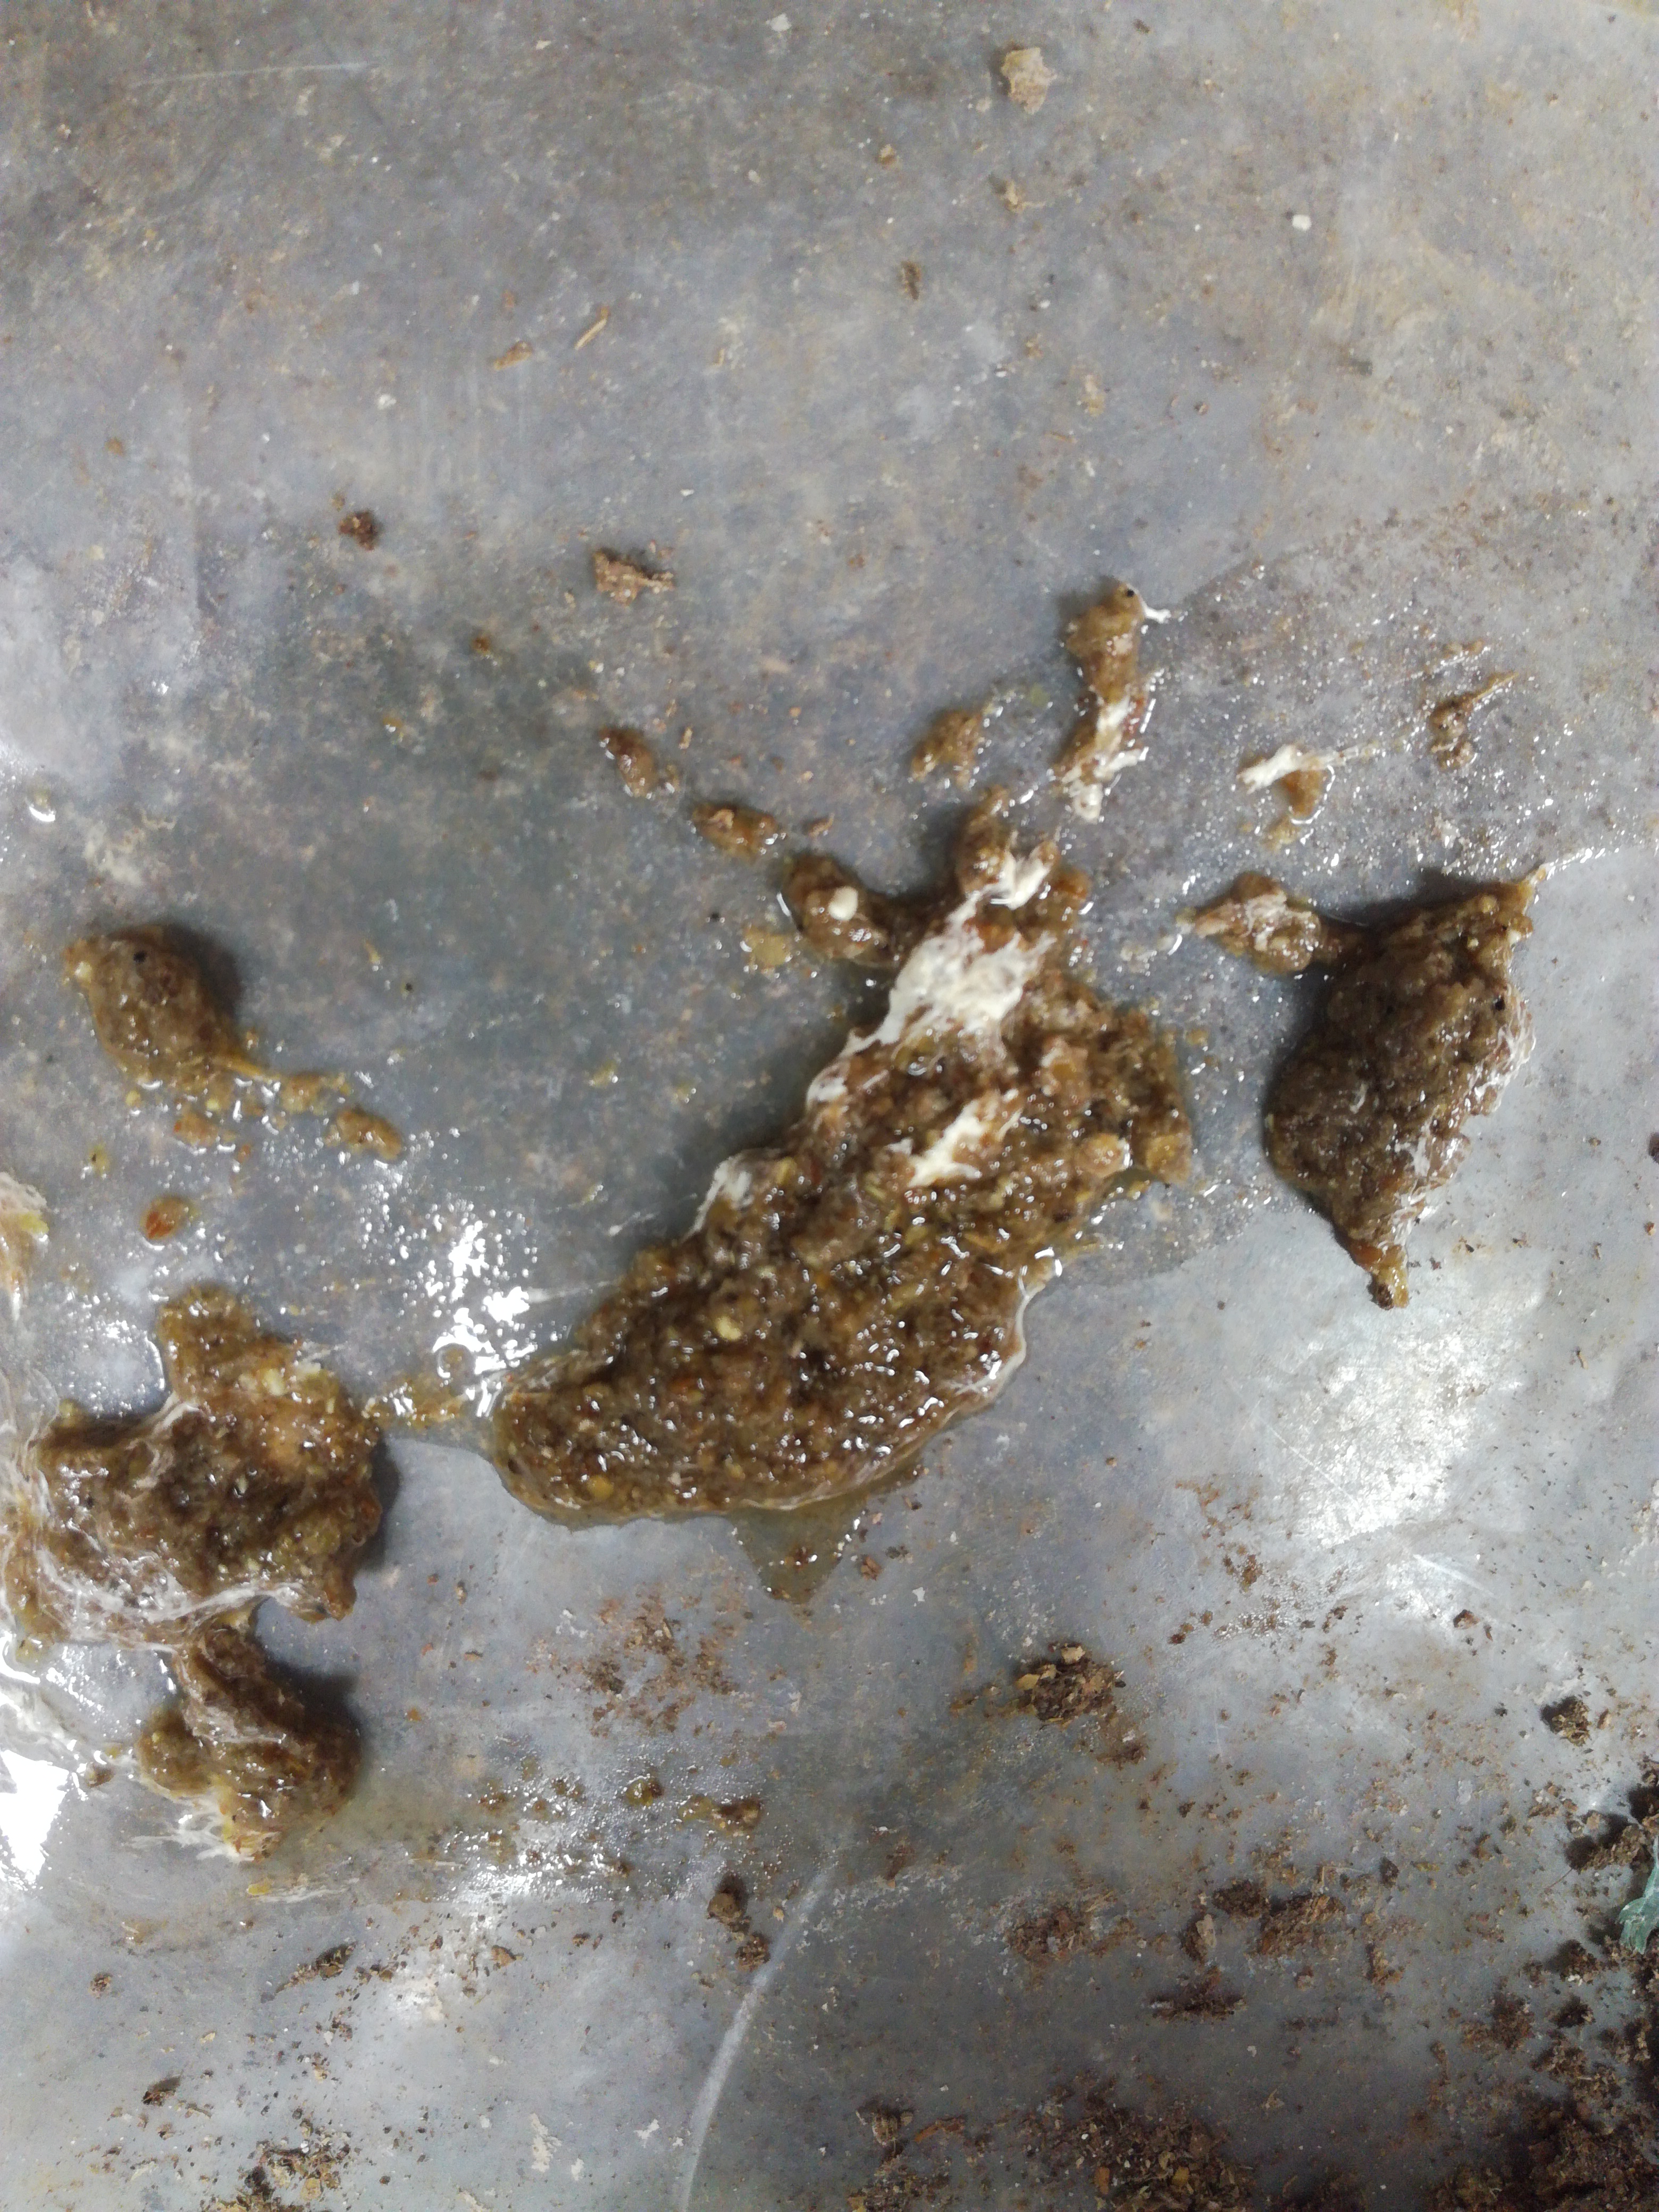
PCR-confirmed diagnosis: Salmonella